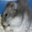
Label: hamster